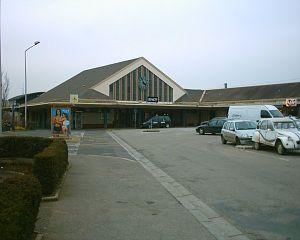
Lisieux est une commune française située dans le département du Calvados en région Normandie et peuplée de 20 318 habitants appelés Lexoviens et Lexoviennes.
La liste des gares de Basse-Normandie, est une liste des gares ferroviaires, haltes ou arrêts, situées en Région Basse-Normandie.
La gare de Lisieux est une gare ferroviaire française des lignes de Mantes-la-Jolie à Cherbourg et de Lisieux à Trouville - Deauville. Elle est située à l'extrémité de la rue de la Gare, place Pierre Sémard, au sud-est du centre de la ville de Lisieux, dans le département du Calvados en région Normandie.